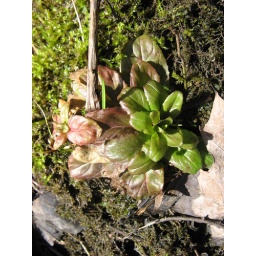
mystery plant on a rock in the creek